Poly(amidoamine)

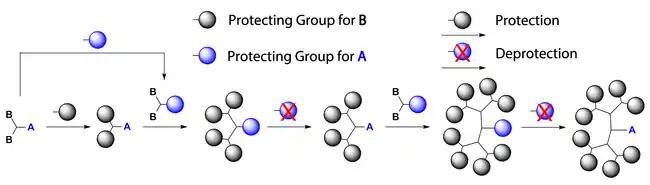
A generalized scheme outlining the use of orthogonal protecting groups for convergent synthesis of PAMAM dendrimers.

Convergent synthesis as shown above begins with the dendritic subunit composed of reactive "focal group" A and branched group B (B can be multiply branched in the most generalized scenario, but PAMAMs only split once at each branching point). First, A is orthogonally protected and set aside for further reactions. B is also orthogonally protected, leaving the unprotected A on this molecule to couple with each of the unprotected B groups from the initial compound. This results in a new higher-generation species that is protected on both A and B. Selective deprotection of A yields a new molecule which can again be coupled onto the original monomer, thus forming another new generation. This process can then be repeated to form more and more layers.